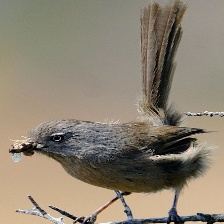
Species: WRENTIT
Scientific name: CHAMAEA FASCIATA